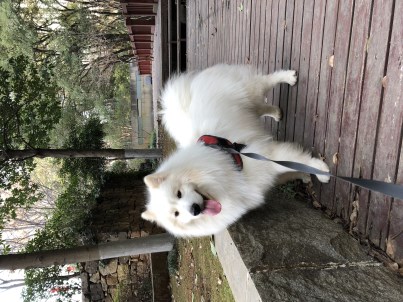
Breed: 2192-n000088-Samoyed